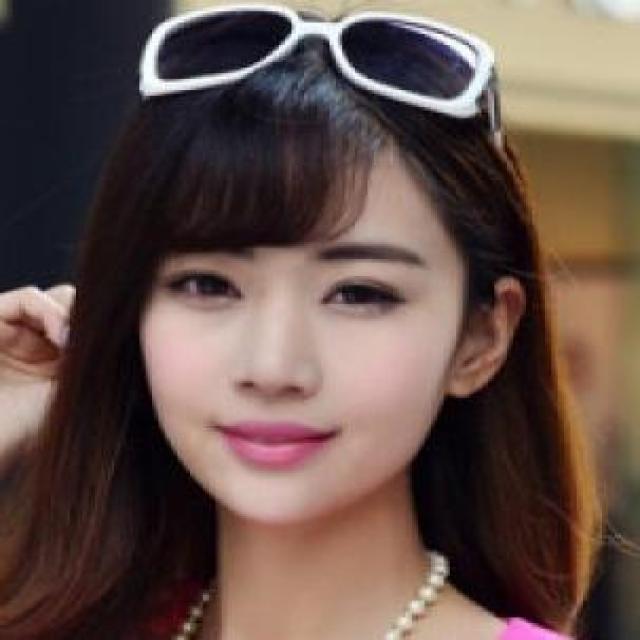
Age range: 21-44